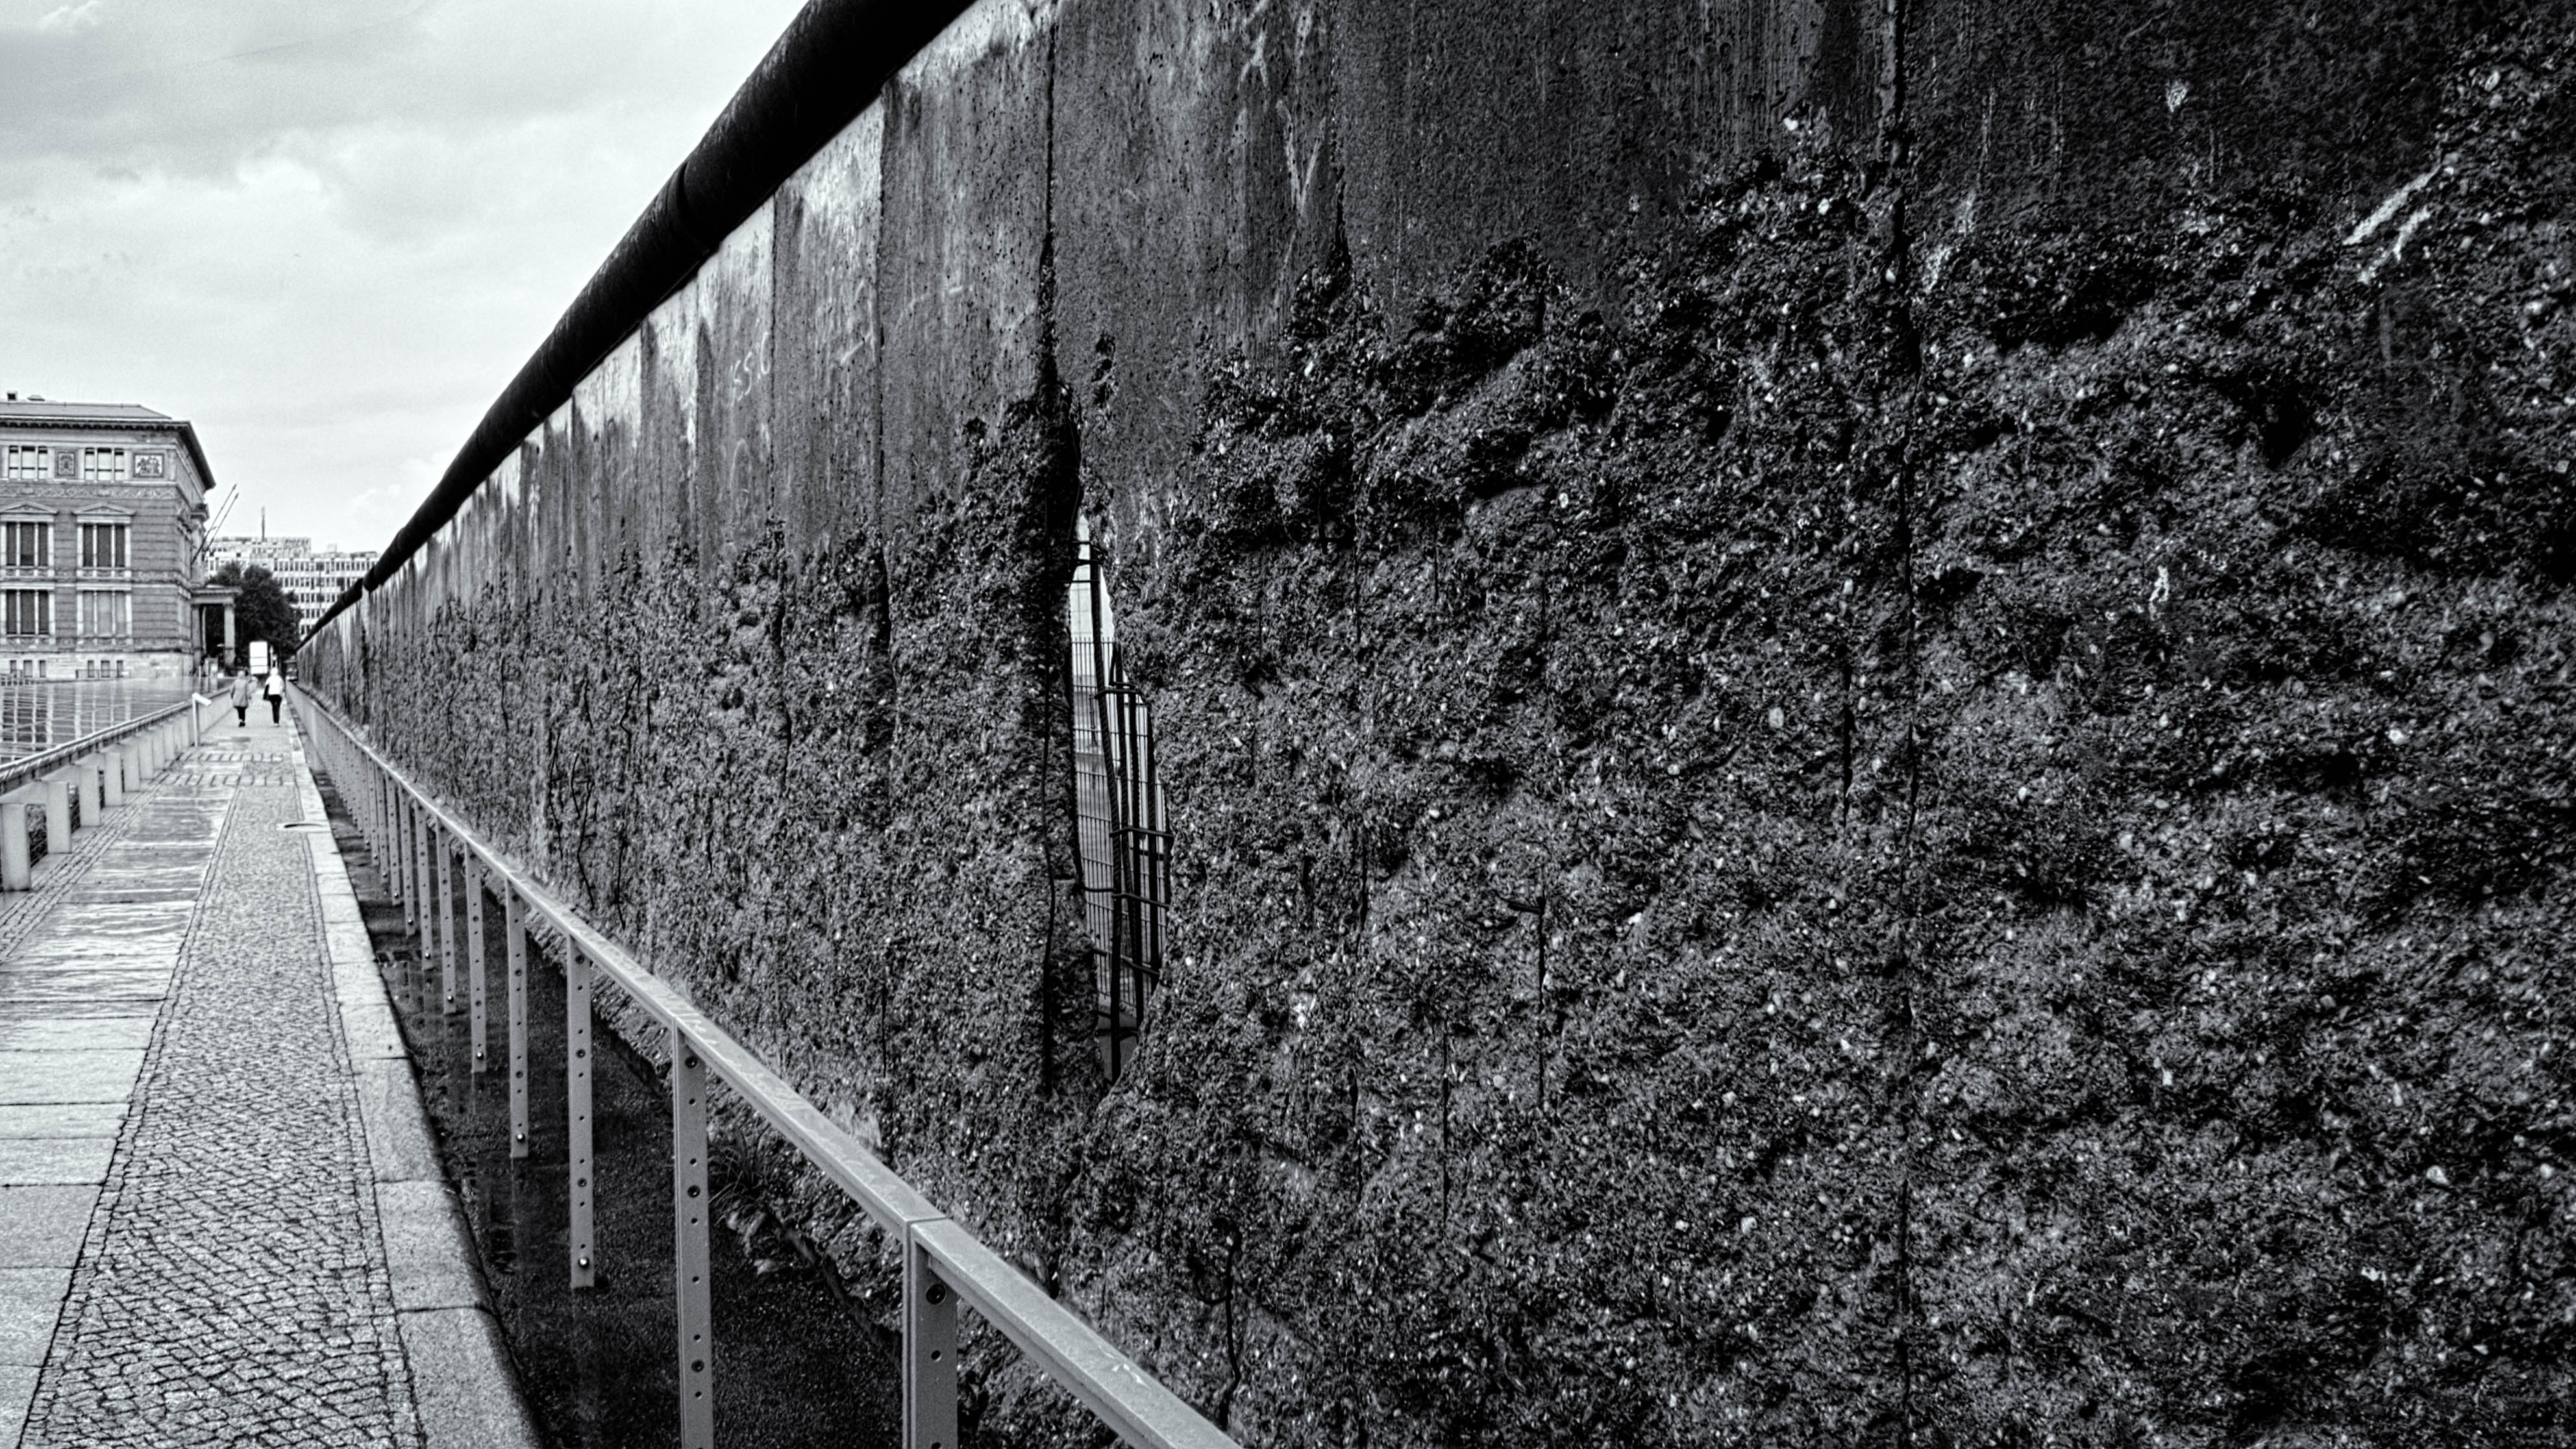
black and white, track, road, white, wall, asphalt, transport, line, soil, black, monochrome, lane, bw, cruise, 2012, germany, berlin, communism, remains, lumix, panasonic, dmc, lx3, monochrome photography